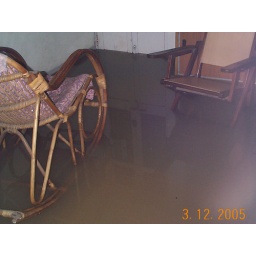
chair in water